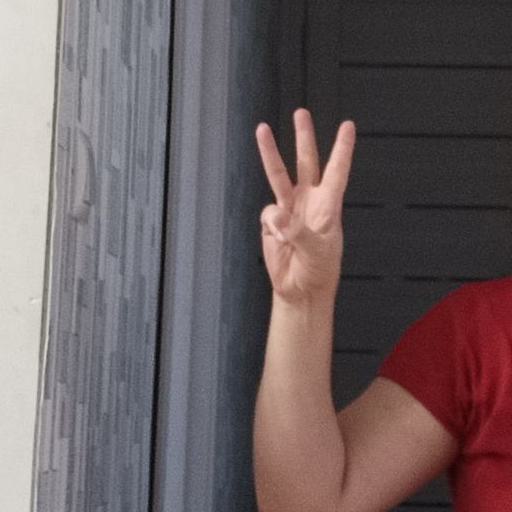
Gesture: three